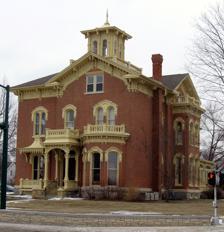
Building: Close House (Iowa City, Iowa)
Country: United States of America
Year built: 1874
Historic house in Iowa, United States United States historic place Close House U.S. National Register of Historic Places Show map of Iowa Show map of the United States Location 538 S. Gilbert St. Iowa City, Iowa Coordinates 41°39′16″N 91°31′47″W / 41.65444°N 91.52972°W / 41.65444; -91.52972 Area less than one acre Built 1874 Architect August Hazelhorst Architectural style Italianate NRHP reference No. 74000791 Added to NRHP May 31, 1974 The Close Mansion , also known as the Close House , was one of the great mansions of Iowa City, Iowa , USA, and is listed on the National Register of Historic Places . It was built in 1874 at a cost of around $15,000. The mansion is located at the corner of Gilbert and Bowery in Iowa City. The Close family was involved in a linseed oil company and a glove factory, both of which were located near that home. Uses of the home After the Close family sold the home it was used by Acacia Fraternity and later was occupied by the Johnson County Department of Social Welfare. During the years of the home's renovation, several of the Italianate-style characteristics were removed, including the widows walk , the front balconies and the glassed-in cupola. The red brick of the house was temporarily painted gray but the paint has since been removed. The cupola and balconies have since been restored to the home. The Close Mansion currently houses Public Space One, a community driven, non-profit contemporary arts center. The LGBTQ Iowa Archives & Library is housed on the mansion's second floor. References